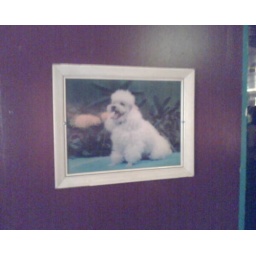
3D holographic dog picture from a bar in Manchester. Lovely.